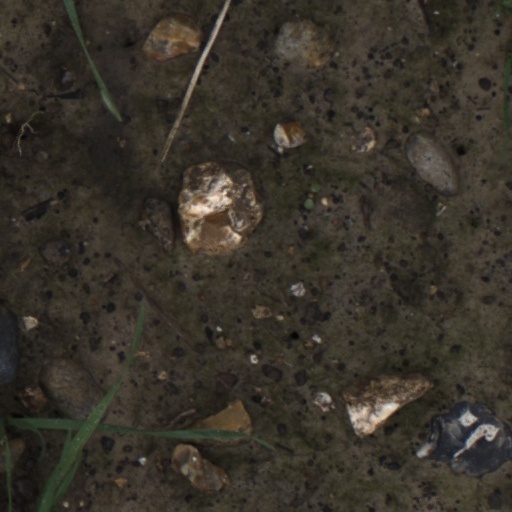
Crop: wheat